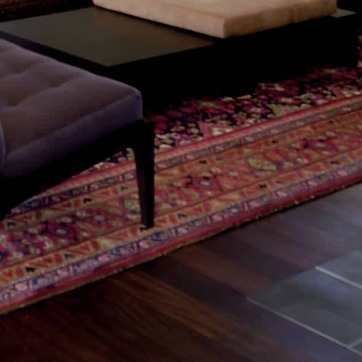
Material: carpet